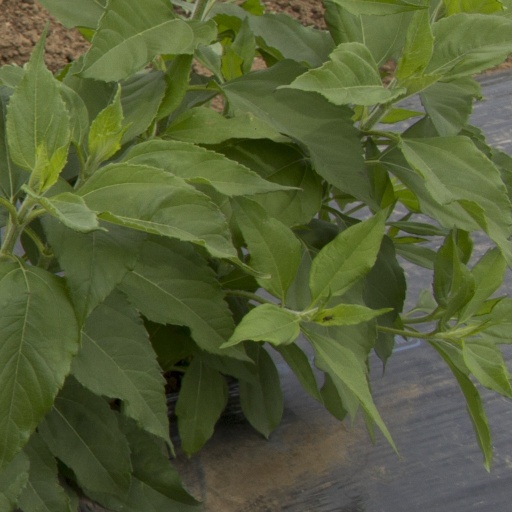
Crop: Jerusalem artichoke